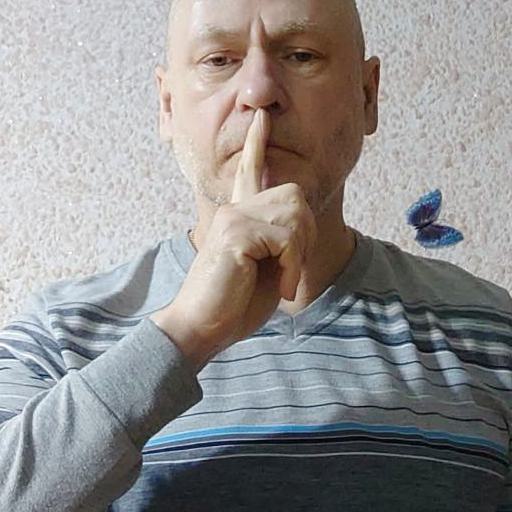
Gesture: mute